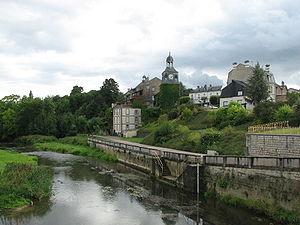
Varennes en Argonne vue de la ville haute depuis le pont sur l'Aire avec la tour Louis XVI.
Varennes-en-Argonne est une commune française située dans le département de la Meuse, en région Grand Est.
L'Aire est une rivière française, dans les départements de la Meuse et des Ardennes, affluent droit de l'Aisne, donc un sous-affluent de la Seine par l'Oise.